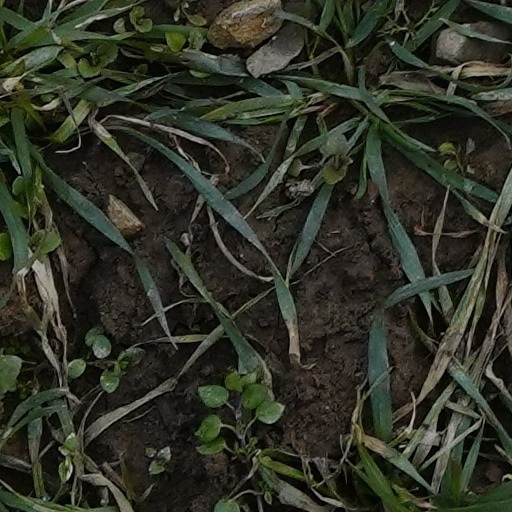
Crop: wheat